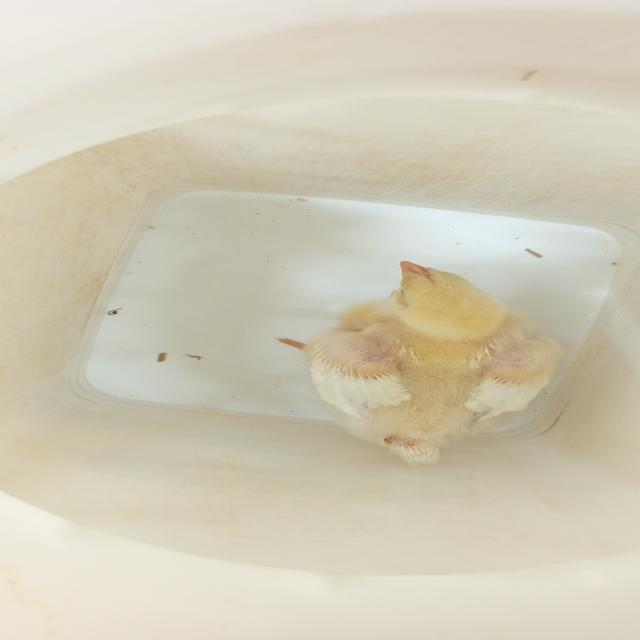
Weight: 393 g